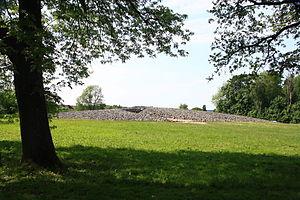
La tombe royale de Kivik, aussi appelé Kiviksgraven, est un tumulus restauré d'une sépulture de l’âge du bronze nordique. Il se trouve près de la ville de Kivik, dans la province historique de Scanie en Suède. Il comporte notamment des pétroglyphes.